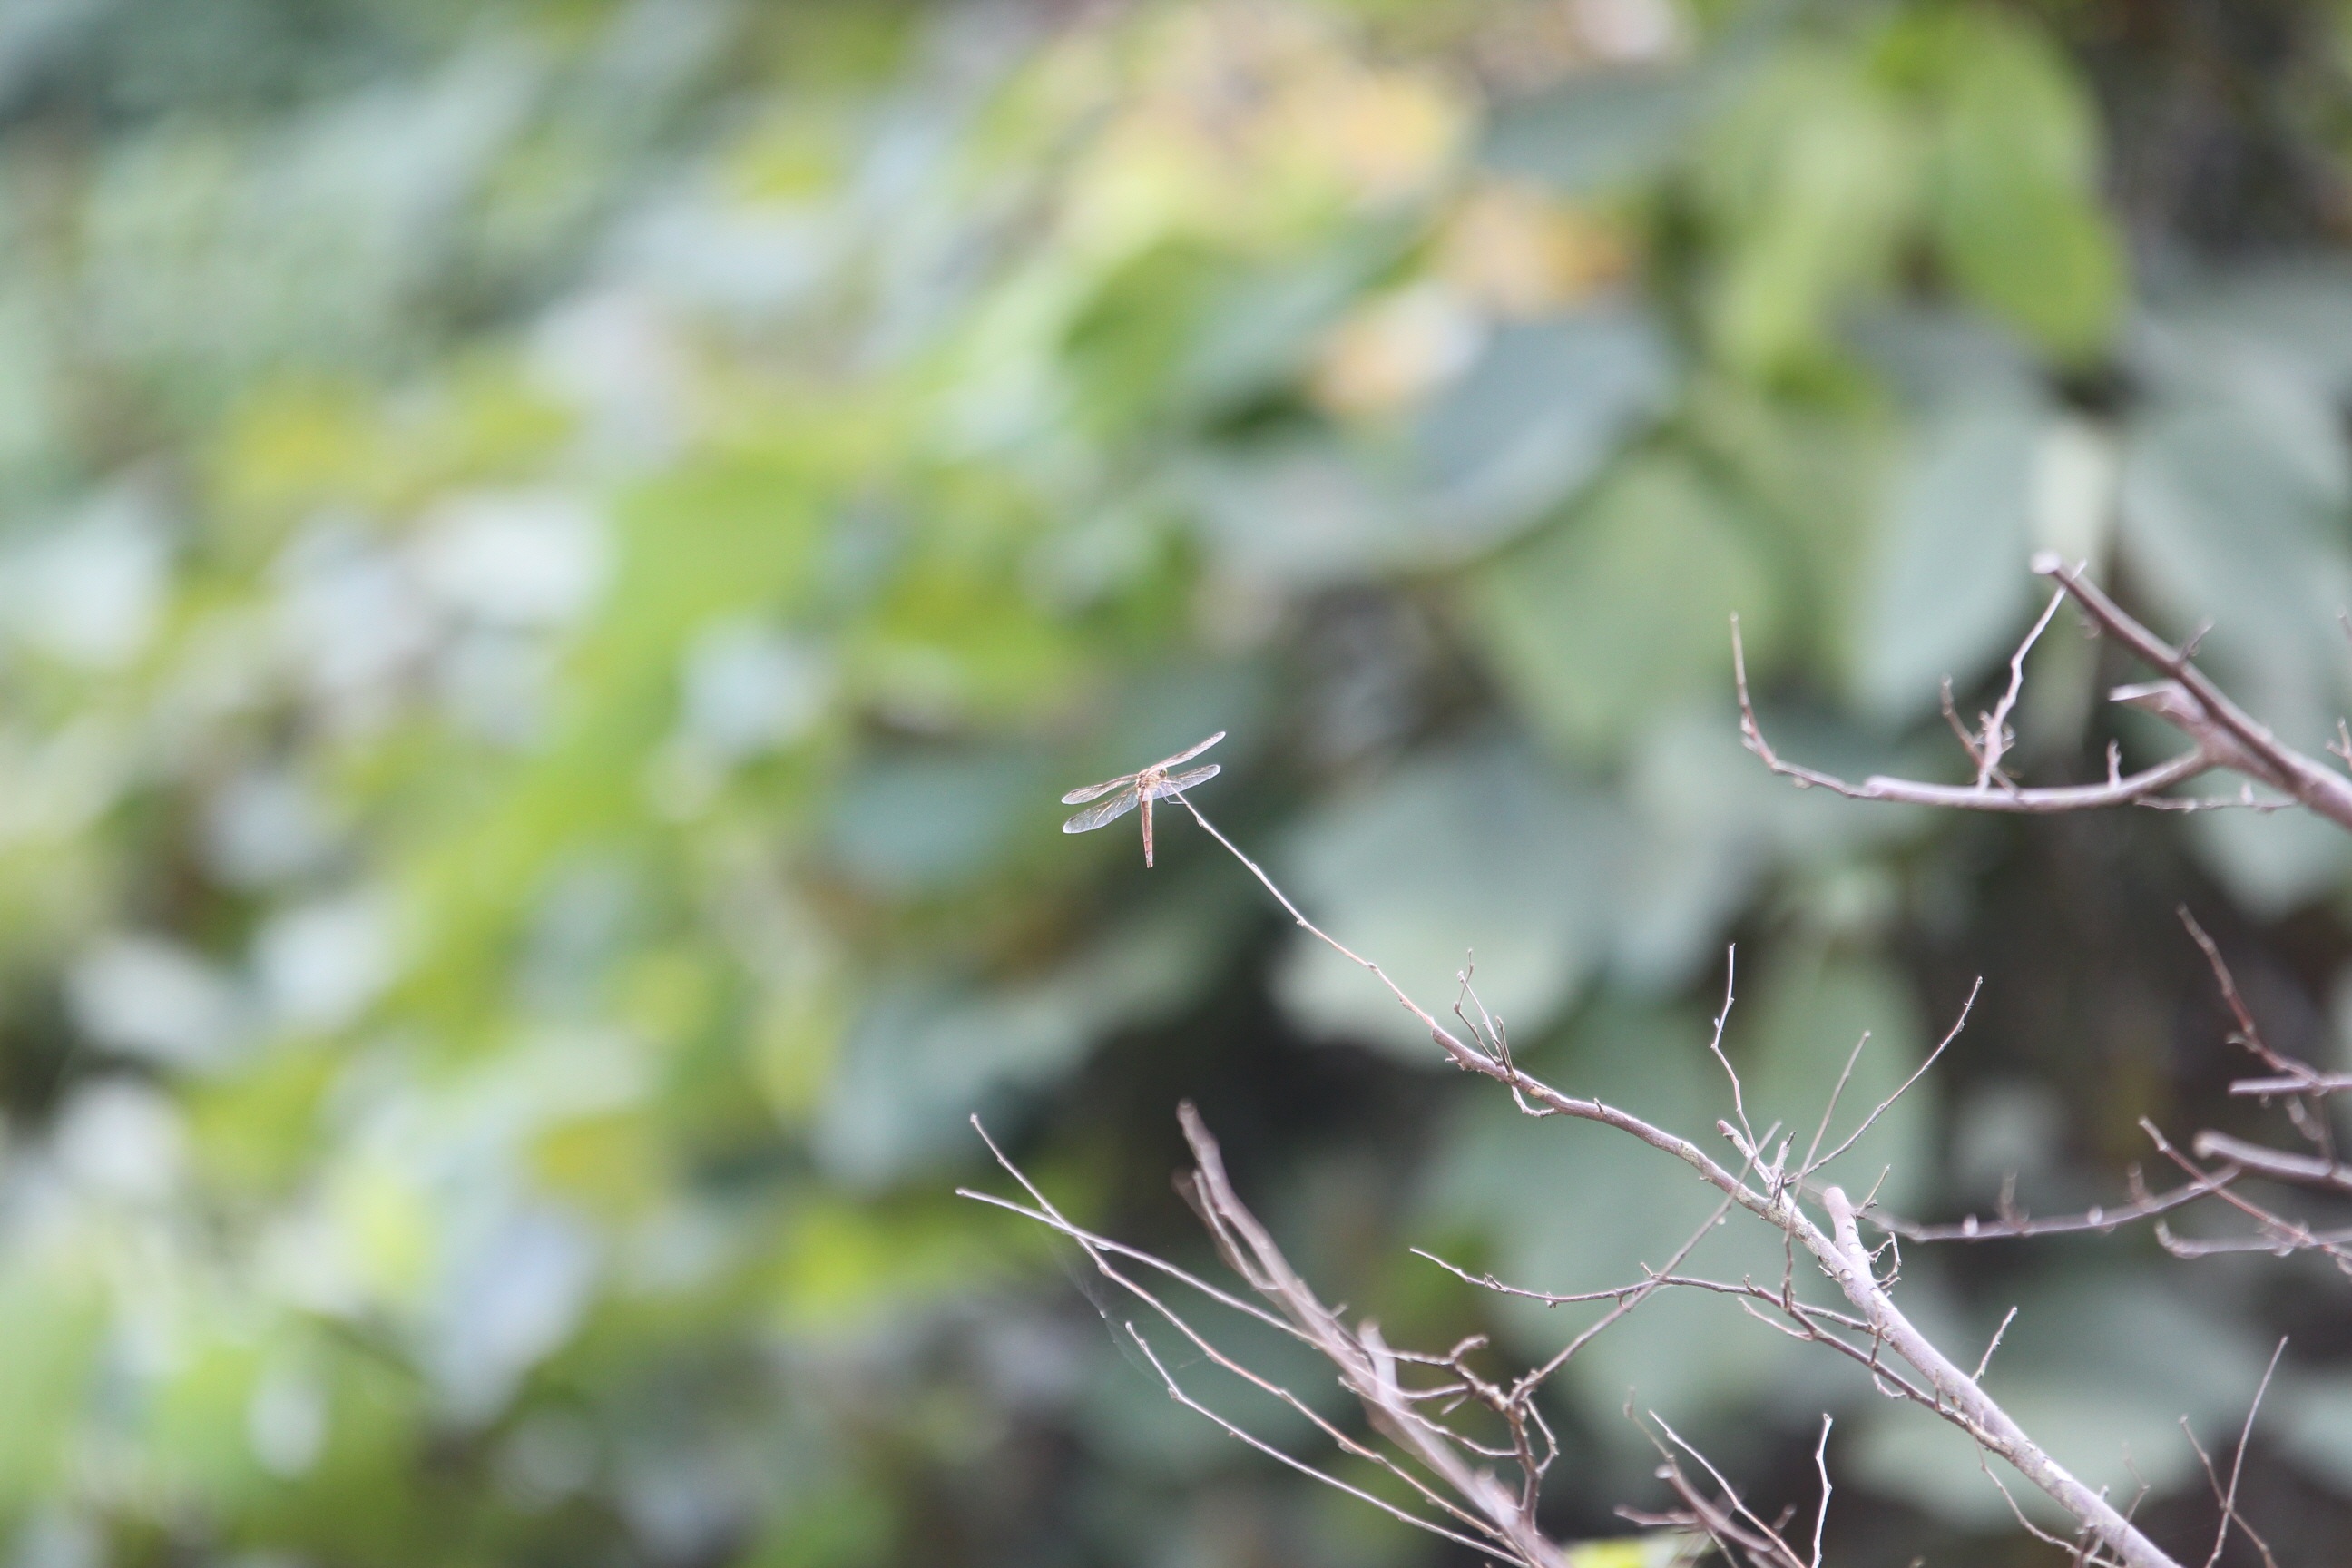
nature, forest, grass, branch, mountain, plant, leaf, flower, green, autumn, botany, flora, fauna, invertebrate, twig, spider web, close up, shrub, dragonfly, macro photography, grass family, plant stem, thorns spines and prickles